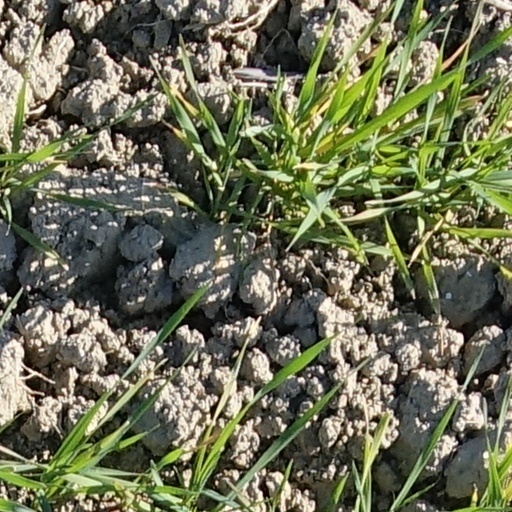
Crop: wheat